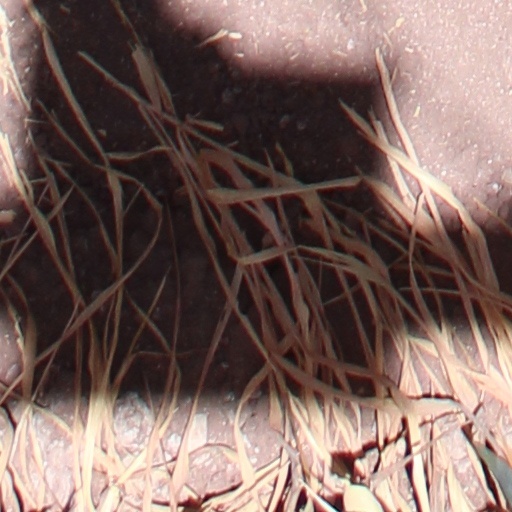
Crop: wheat